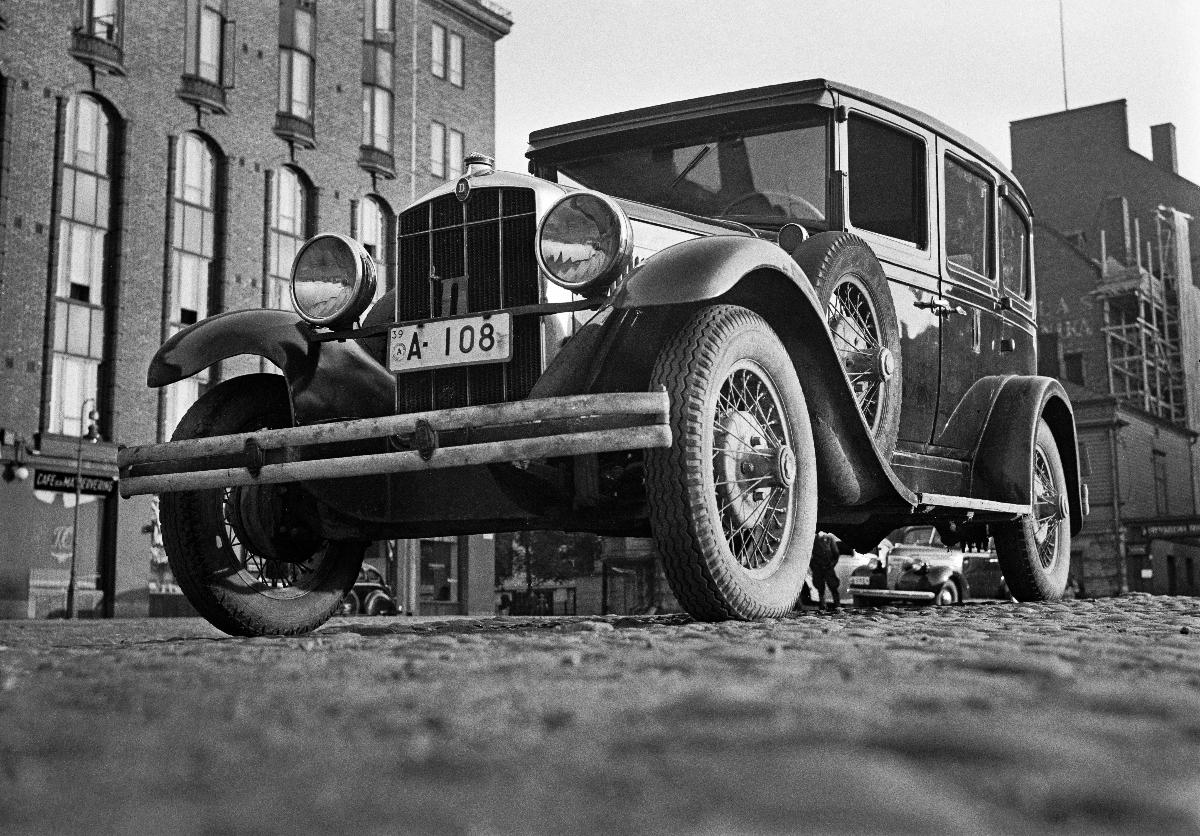
Vuokra-auto
Hyrbil; Hire car
sisällön kuvaus: Vuokra-auto Simonkadulla Helsingissä 4.8.1939. content description: A hire car on Simonkatu in Helsinki 4.8.1939. innehållsbeskrivning: En hyrbil på Simonsgatan i Helsingfors 4.8.1939.
Kuvaaja: Sundström, Hugo, kuvaaja
Vuosi: 1939
Paikka: Suomi, Uusimaa, Helsinki
Aiheet: HBL; autot; taksit; cars; taxis; cabs; bilar; taxibilar; taxin